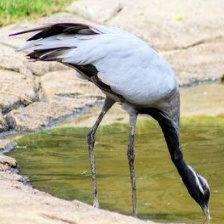
Species: DEMOISELLE CRANE
Scientific name: GRUS VIRGO
ImageNet parent category: crane